Cathy's Key

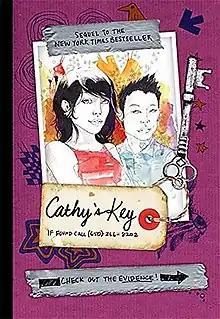
First edition (publ. Running Press Kids)

Cathy’s Key (2008) is a novel continuing the storyline established in the first part of its series, "Cathy's Book" (2006). The story is written by Sean Stewart and Jordan Weisman, and illustrated by Cathy Briggs.